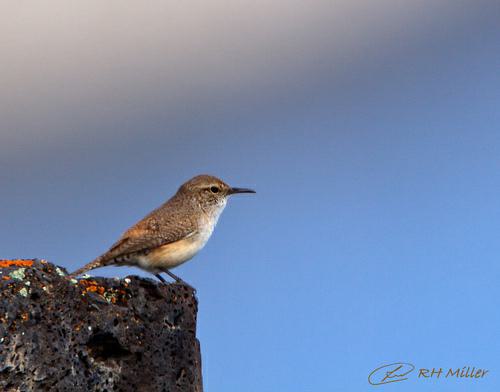
A photo of a rock wren